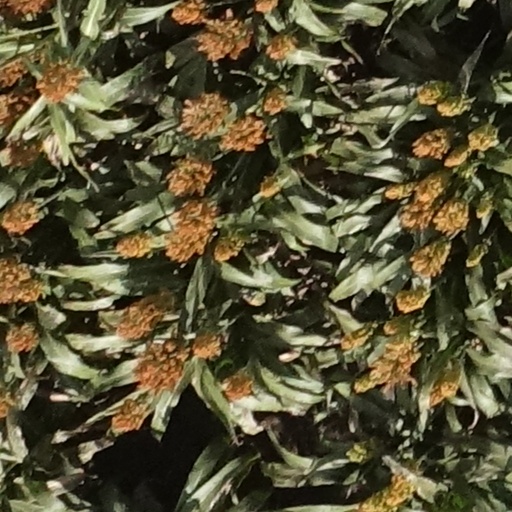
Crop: sorghum